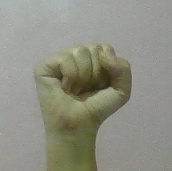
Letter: saad